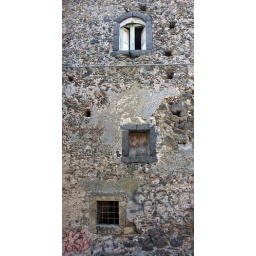
Sicily, summer 2008: A trio of windows in an old wall in Randazzo